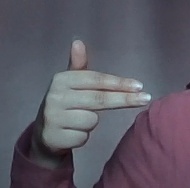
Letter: ghain